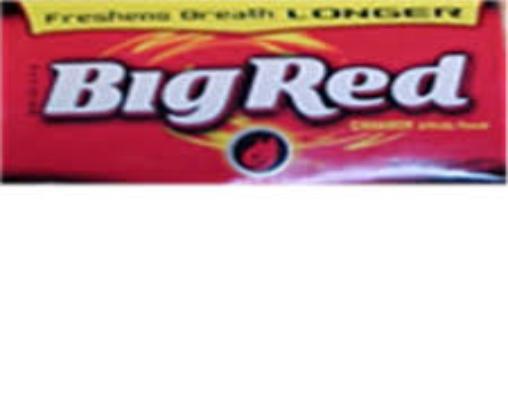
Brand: Big Red
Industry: Others